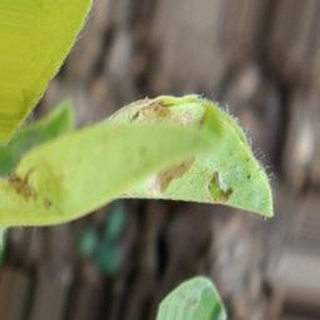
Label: groundnut_nutrition_deficiency